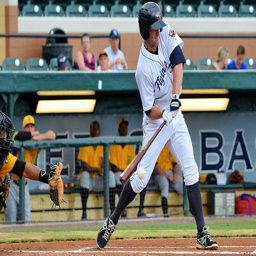
Batter takes swing at ball during baseball game.
A batter is swinging his bat to hit the ball.
A batter and catcher in a baseball game with people watching.
A batter at a baseball game swinging at a pitch.
A baseball player is taking a swing at a baseball.